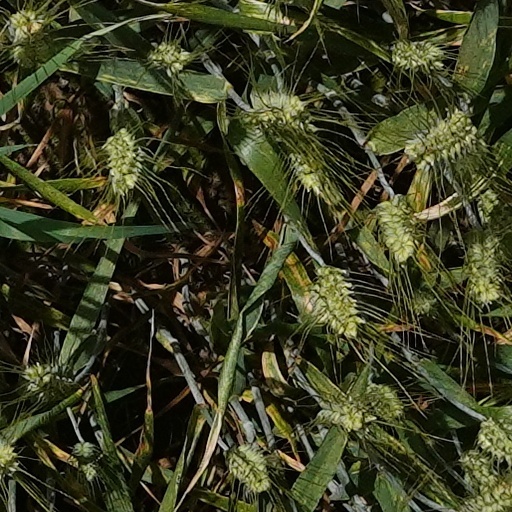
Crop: wheat